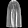
Label: Shirt